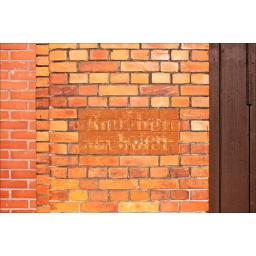
Non-smoker sign on the wall of a warehouse at the Media Docks in Luebeck / Germany.